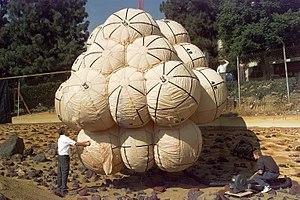
Un airbag, coussin gonflable de sécurité ou simplement coussin gonflable, est une membrane ou enveloppe flexible, dans laquelle un gaz est très rapidement injecté par une réaction chimique explosive, pour gonfler l'enveloppe et ainsi servir de coussin pour amortir un choc.
Mars Pathfinder est une sonde spatiale de type atterrisseur, développée par l'agence spatiale américaine, la NASA, qui s'est posée sur le sol de la planète Mars le 4 juillet 1997 à Ares Vallis, dans la région de Chryse Planitia. L'engin spatial principal est avant tout un démonstrateur technologique à bas coût qui permet de valider le recours à une nouvelle technique d'atterrissage en douceur sur Mars utilisant des coussins gonflables et utilise pour la première fois sur Mars un petit robot mobile, Sojourner.
La propulsion spatiale désigne tout système permettant d’accélérer un objet dans l'espace. Cela inclut les moyens de propulsion des véhicules spatiaux ou les systèmes de commande d'attitude et d'orbite.